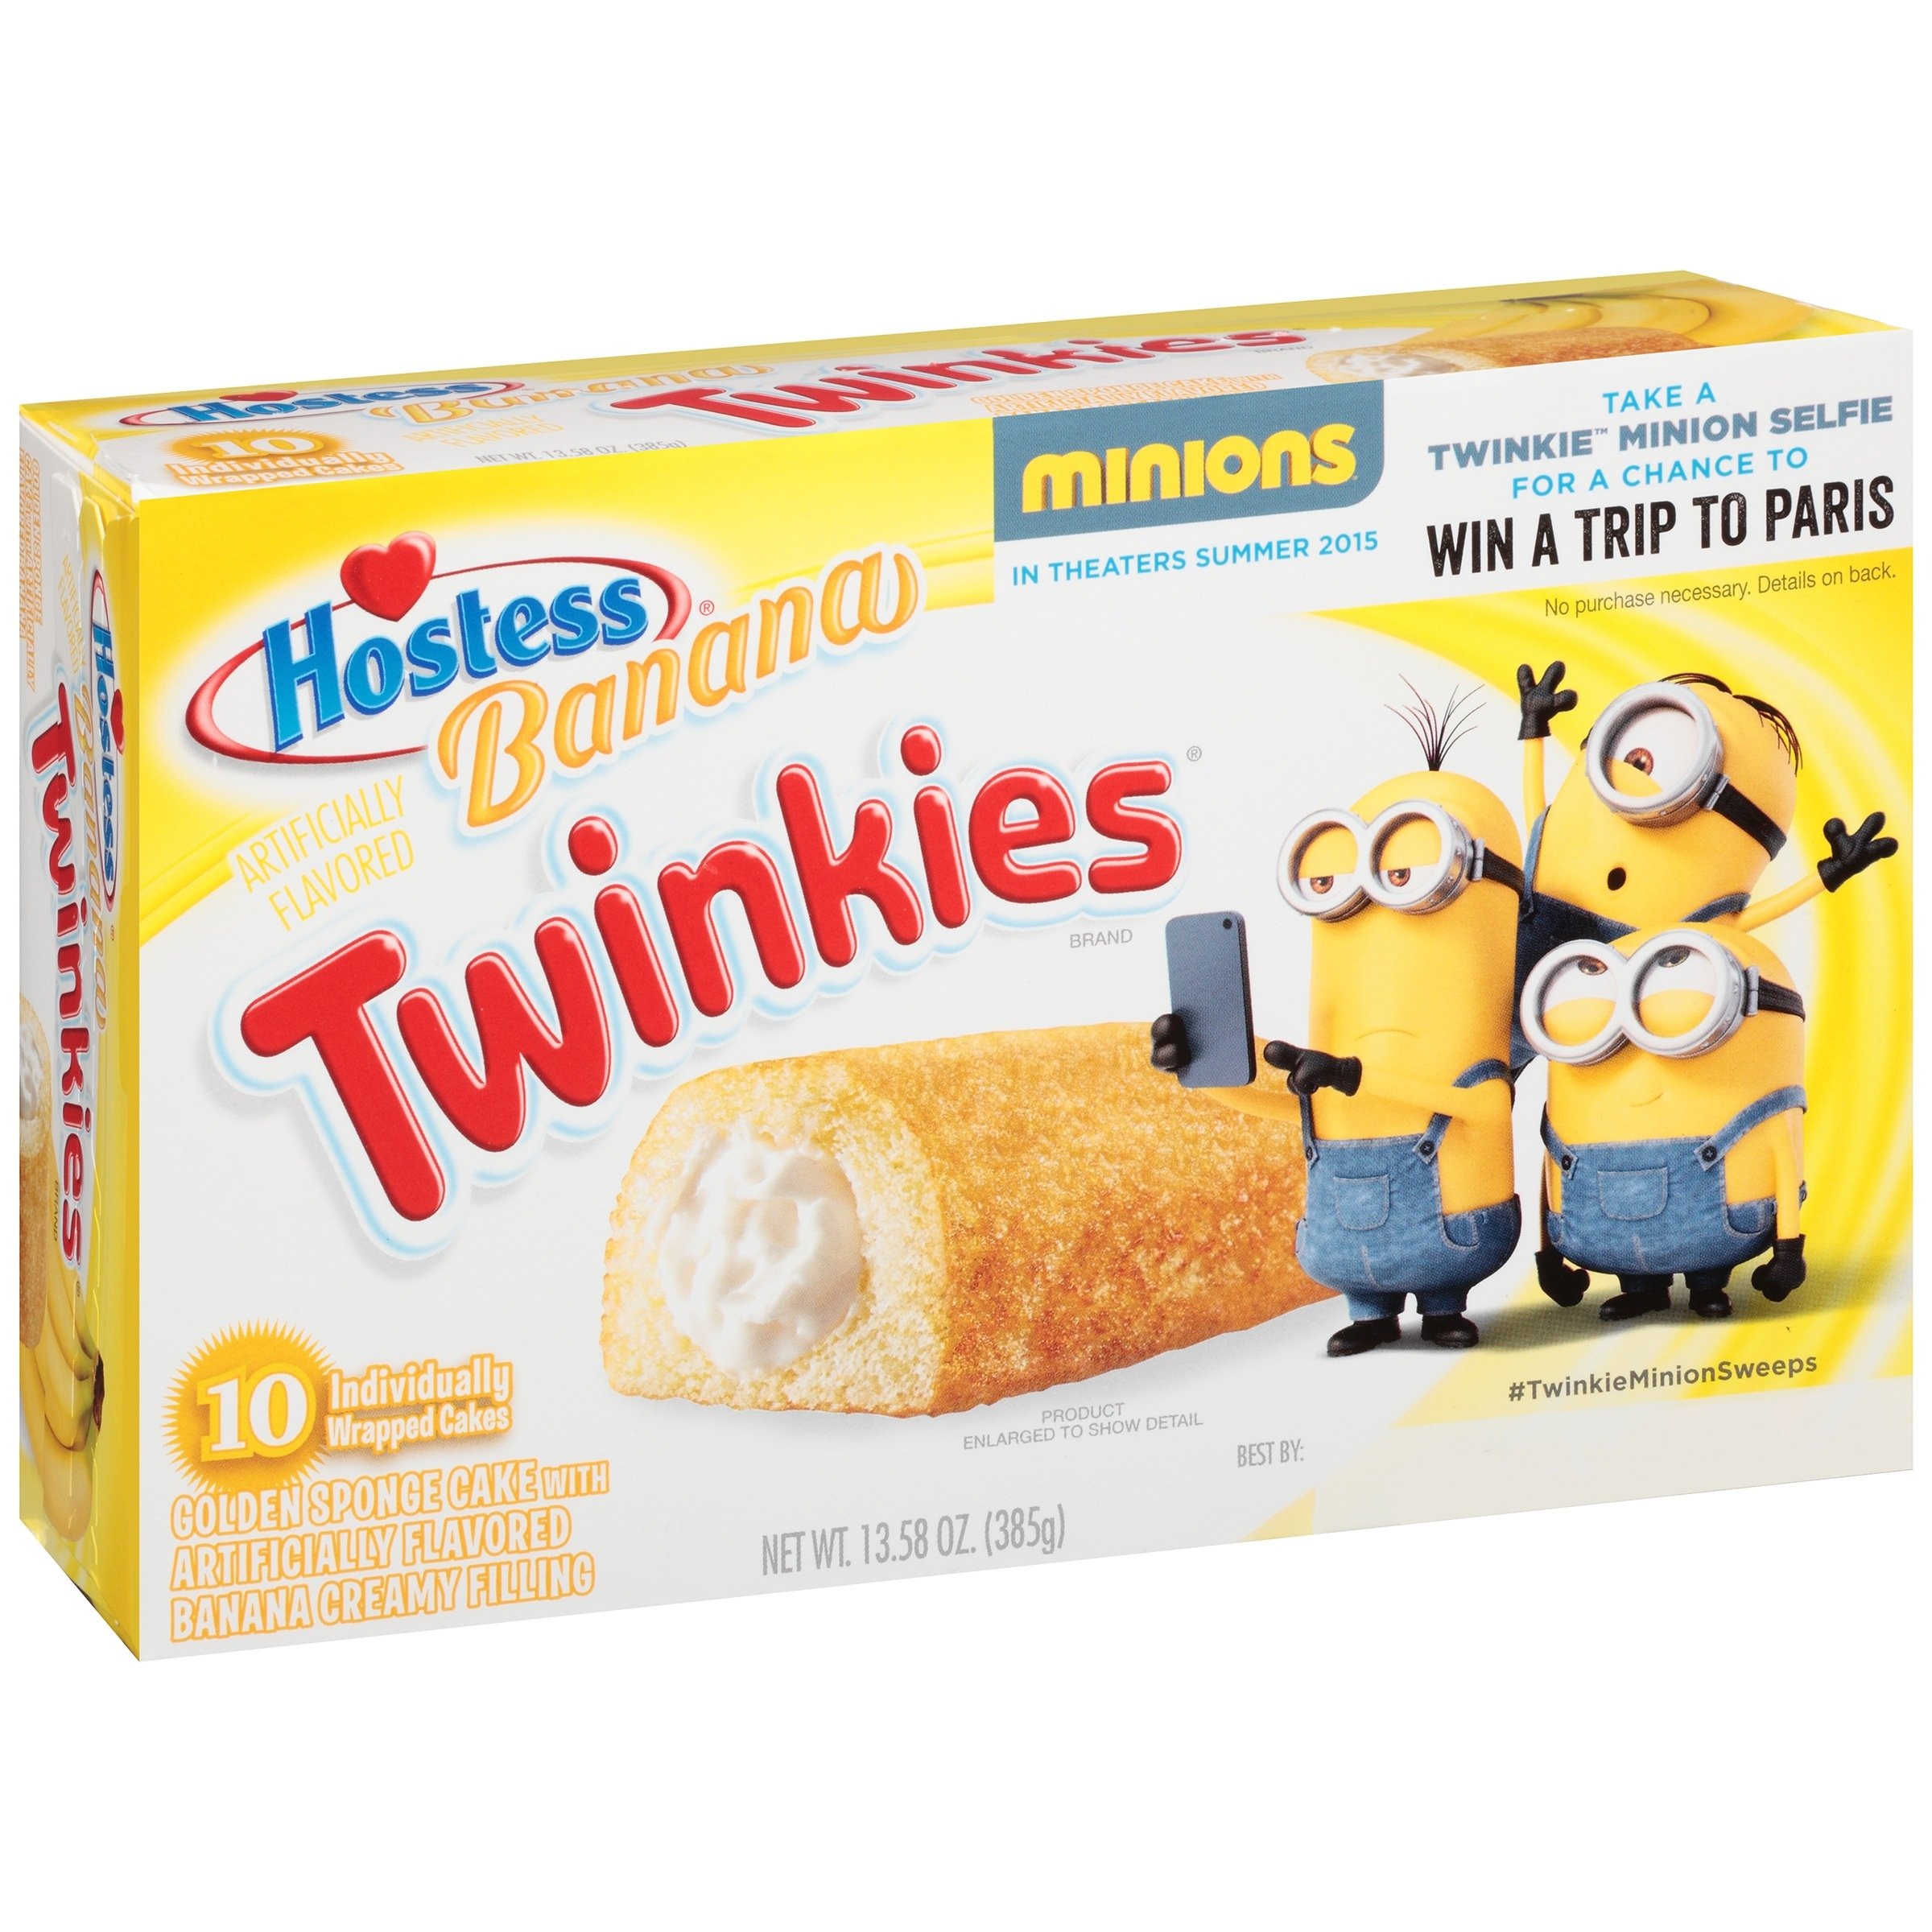
Item Name: Hostess Twinkies Banana - 10 CT by Hostess
Product Description: Hostess Banana Twinkies Brand. Artificially flavored. Golden sponge cake with artificially flavored banana creamy filling. 10 individually wrapped cakes.
Value: 13.58
Unit: Ounce

Price: 4.24